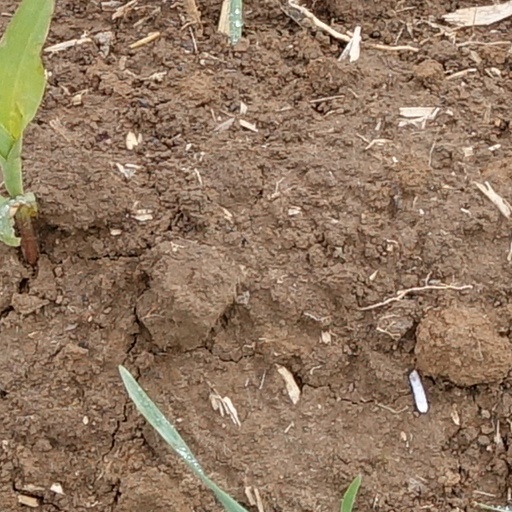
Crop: wheat